White stork

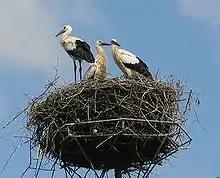
A nest on a man-made platform in Poland. The platform was built as a conservation measure and to prevent storks disrupting electricity supplies through nesting on pylons. Three young white storks are on the nest, and two Eurasian tree sparrows are perching on the side of the nest.

The white stork breeds in open farmland areas with access to marshy wetlands, building a large stick nest in trees, on buildings, or on purpose-built man-made platforms. Each nest is in depth, in diameter, and in weight. Nests are built in loose colonies. Not persecuted as it is viewed as a good omen, it often nests close to human habitation; in southern Europe, nests can be seen on churches and other buildings. The nest is typically used year after year especially by older males. The males arrive earlier in the season and choose the nests. Larger nests are associated with greater numbers of young successfully fledged, and appear to be sought after. Nest change is often related to a change in the pairing and failure to raise young the previous year, and younger birds are more likely to change nesting sites. Although a pair may be found to occupy a nest, partners may change several times during the early stages and breeding activities begin only after a stable pairing is achieved.